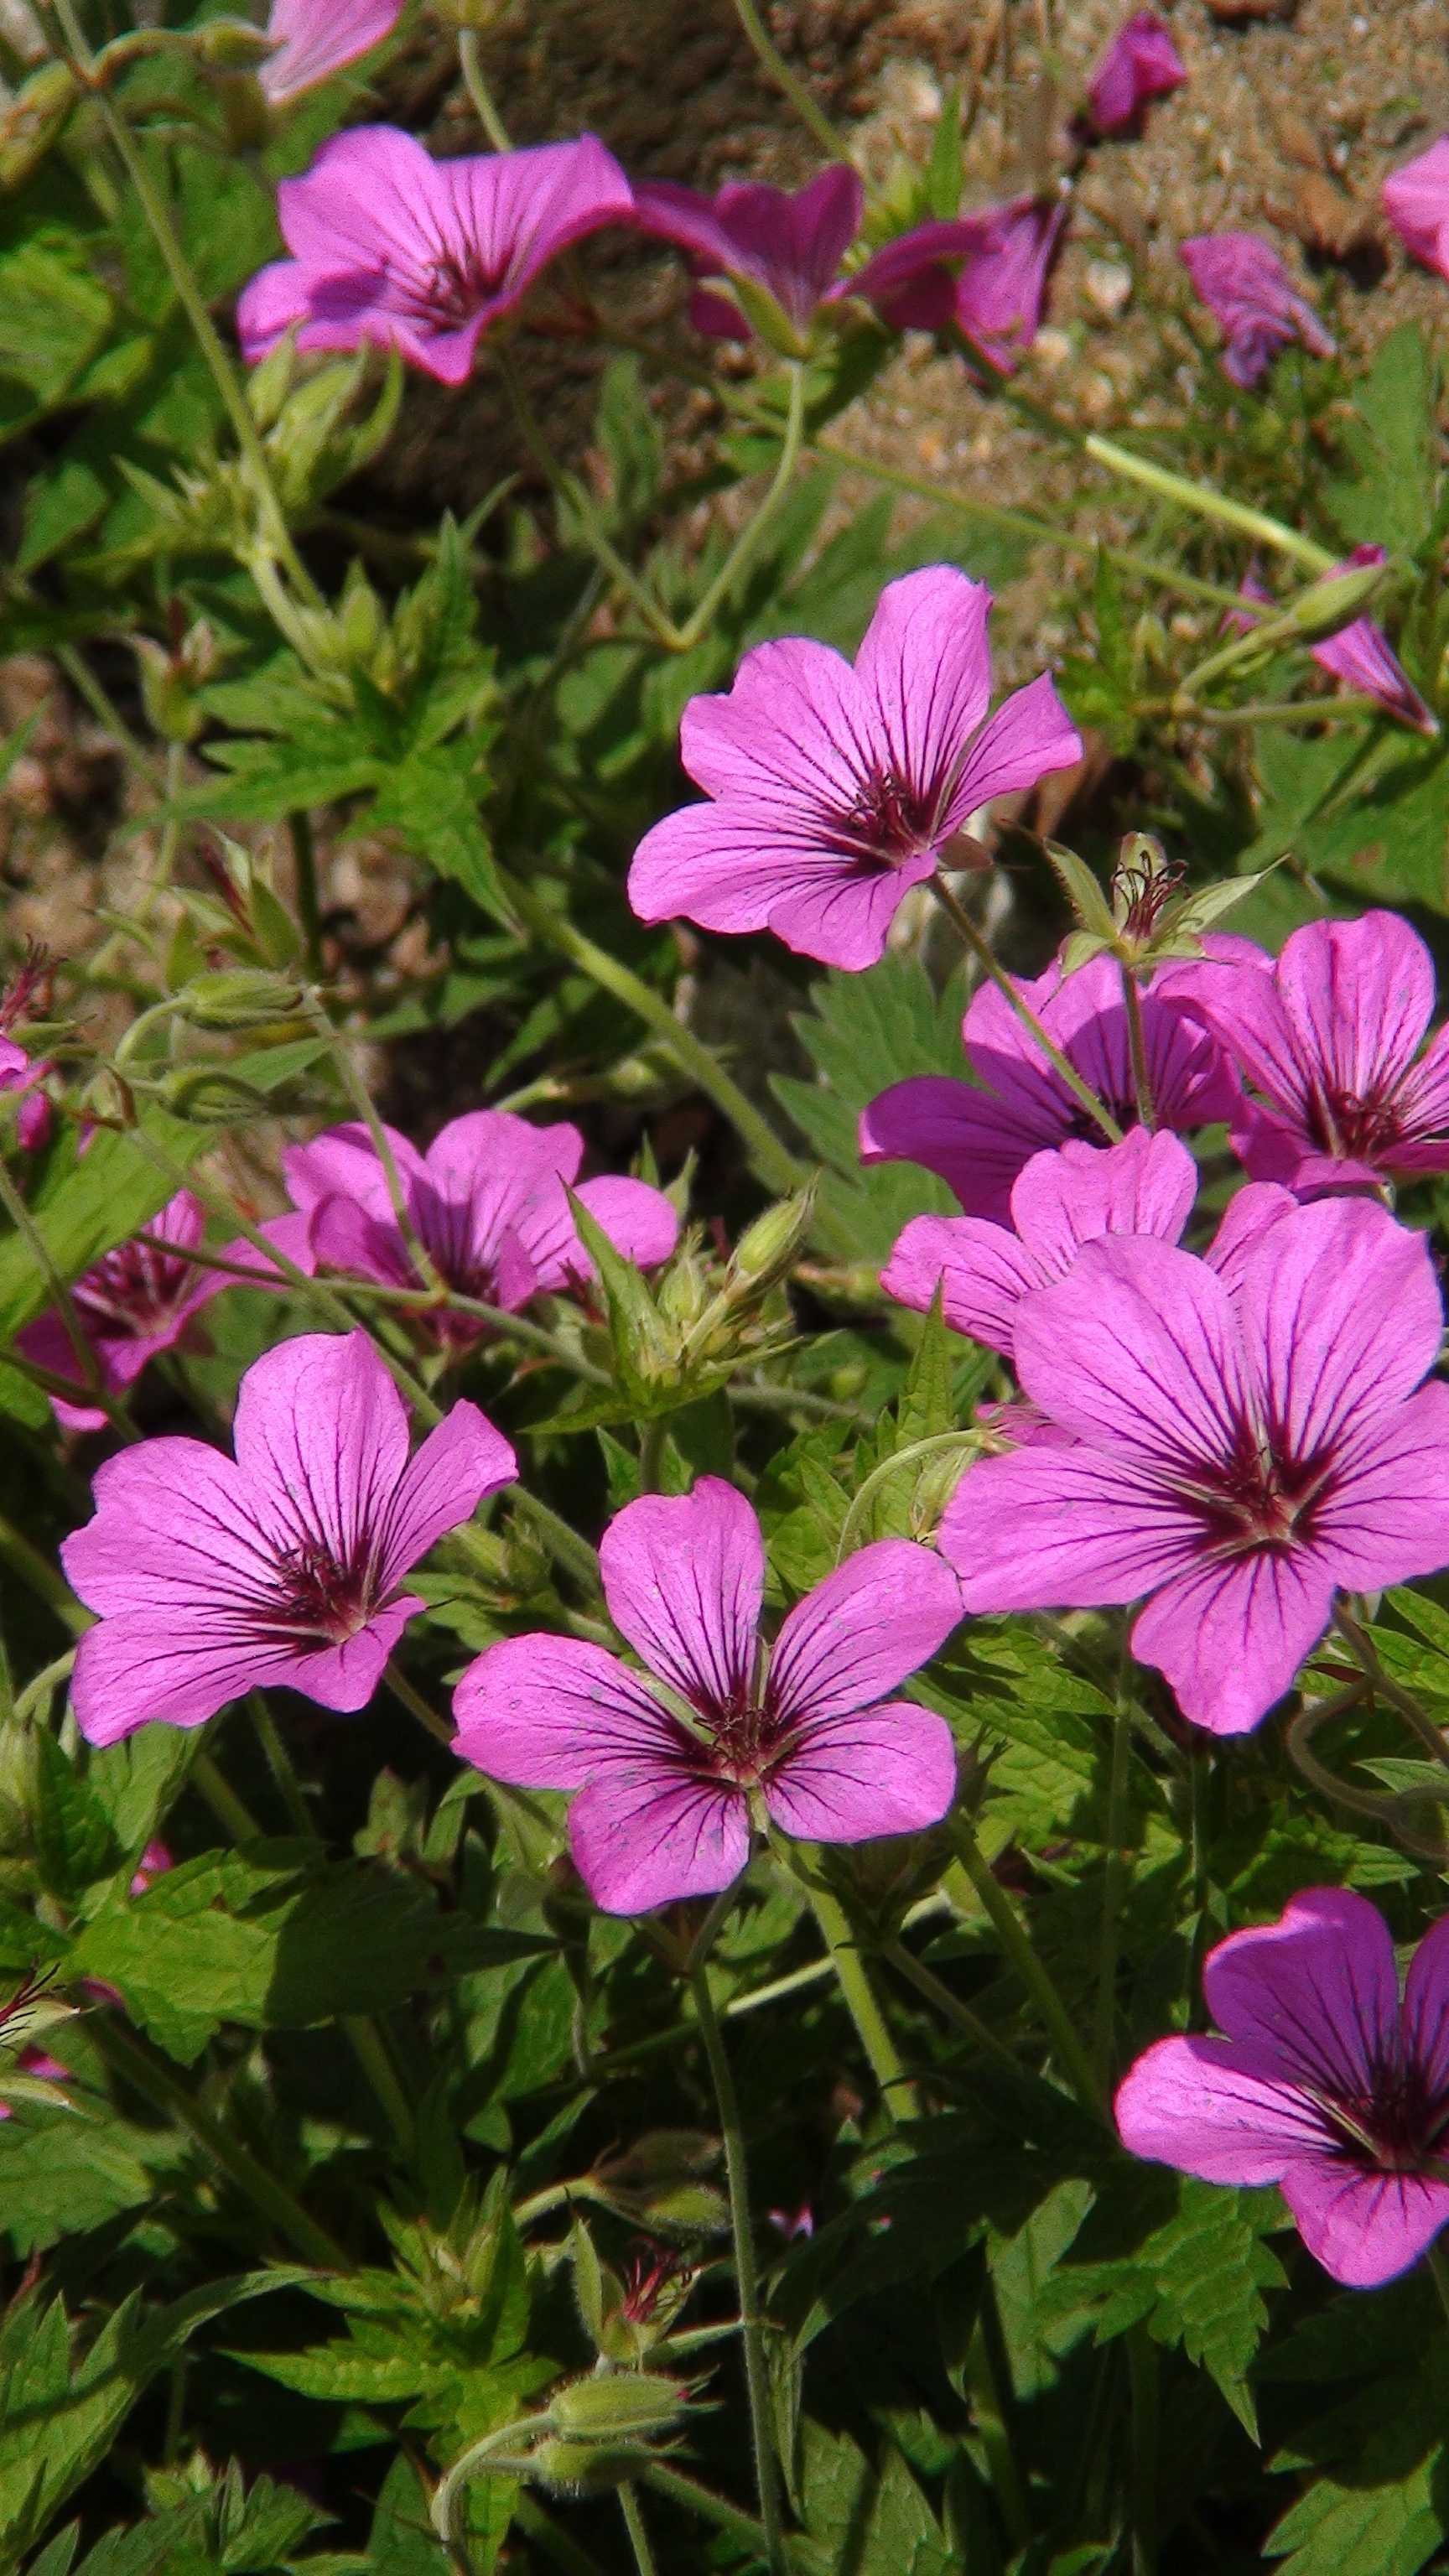
nature, plant, flower, purple, petal, botany, pink, flora, wildflower, flowers, geranium, flowering plant, geraniaceae, pink evening primrose, geranium cinereum, annual plant, land plant, garden cosmos, geraniales, pinkladies